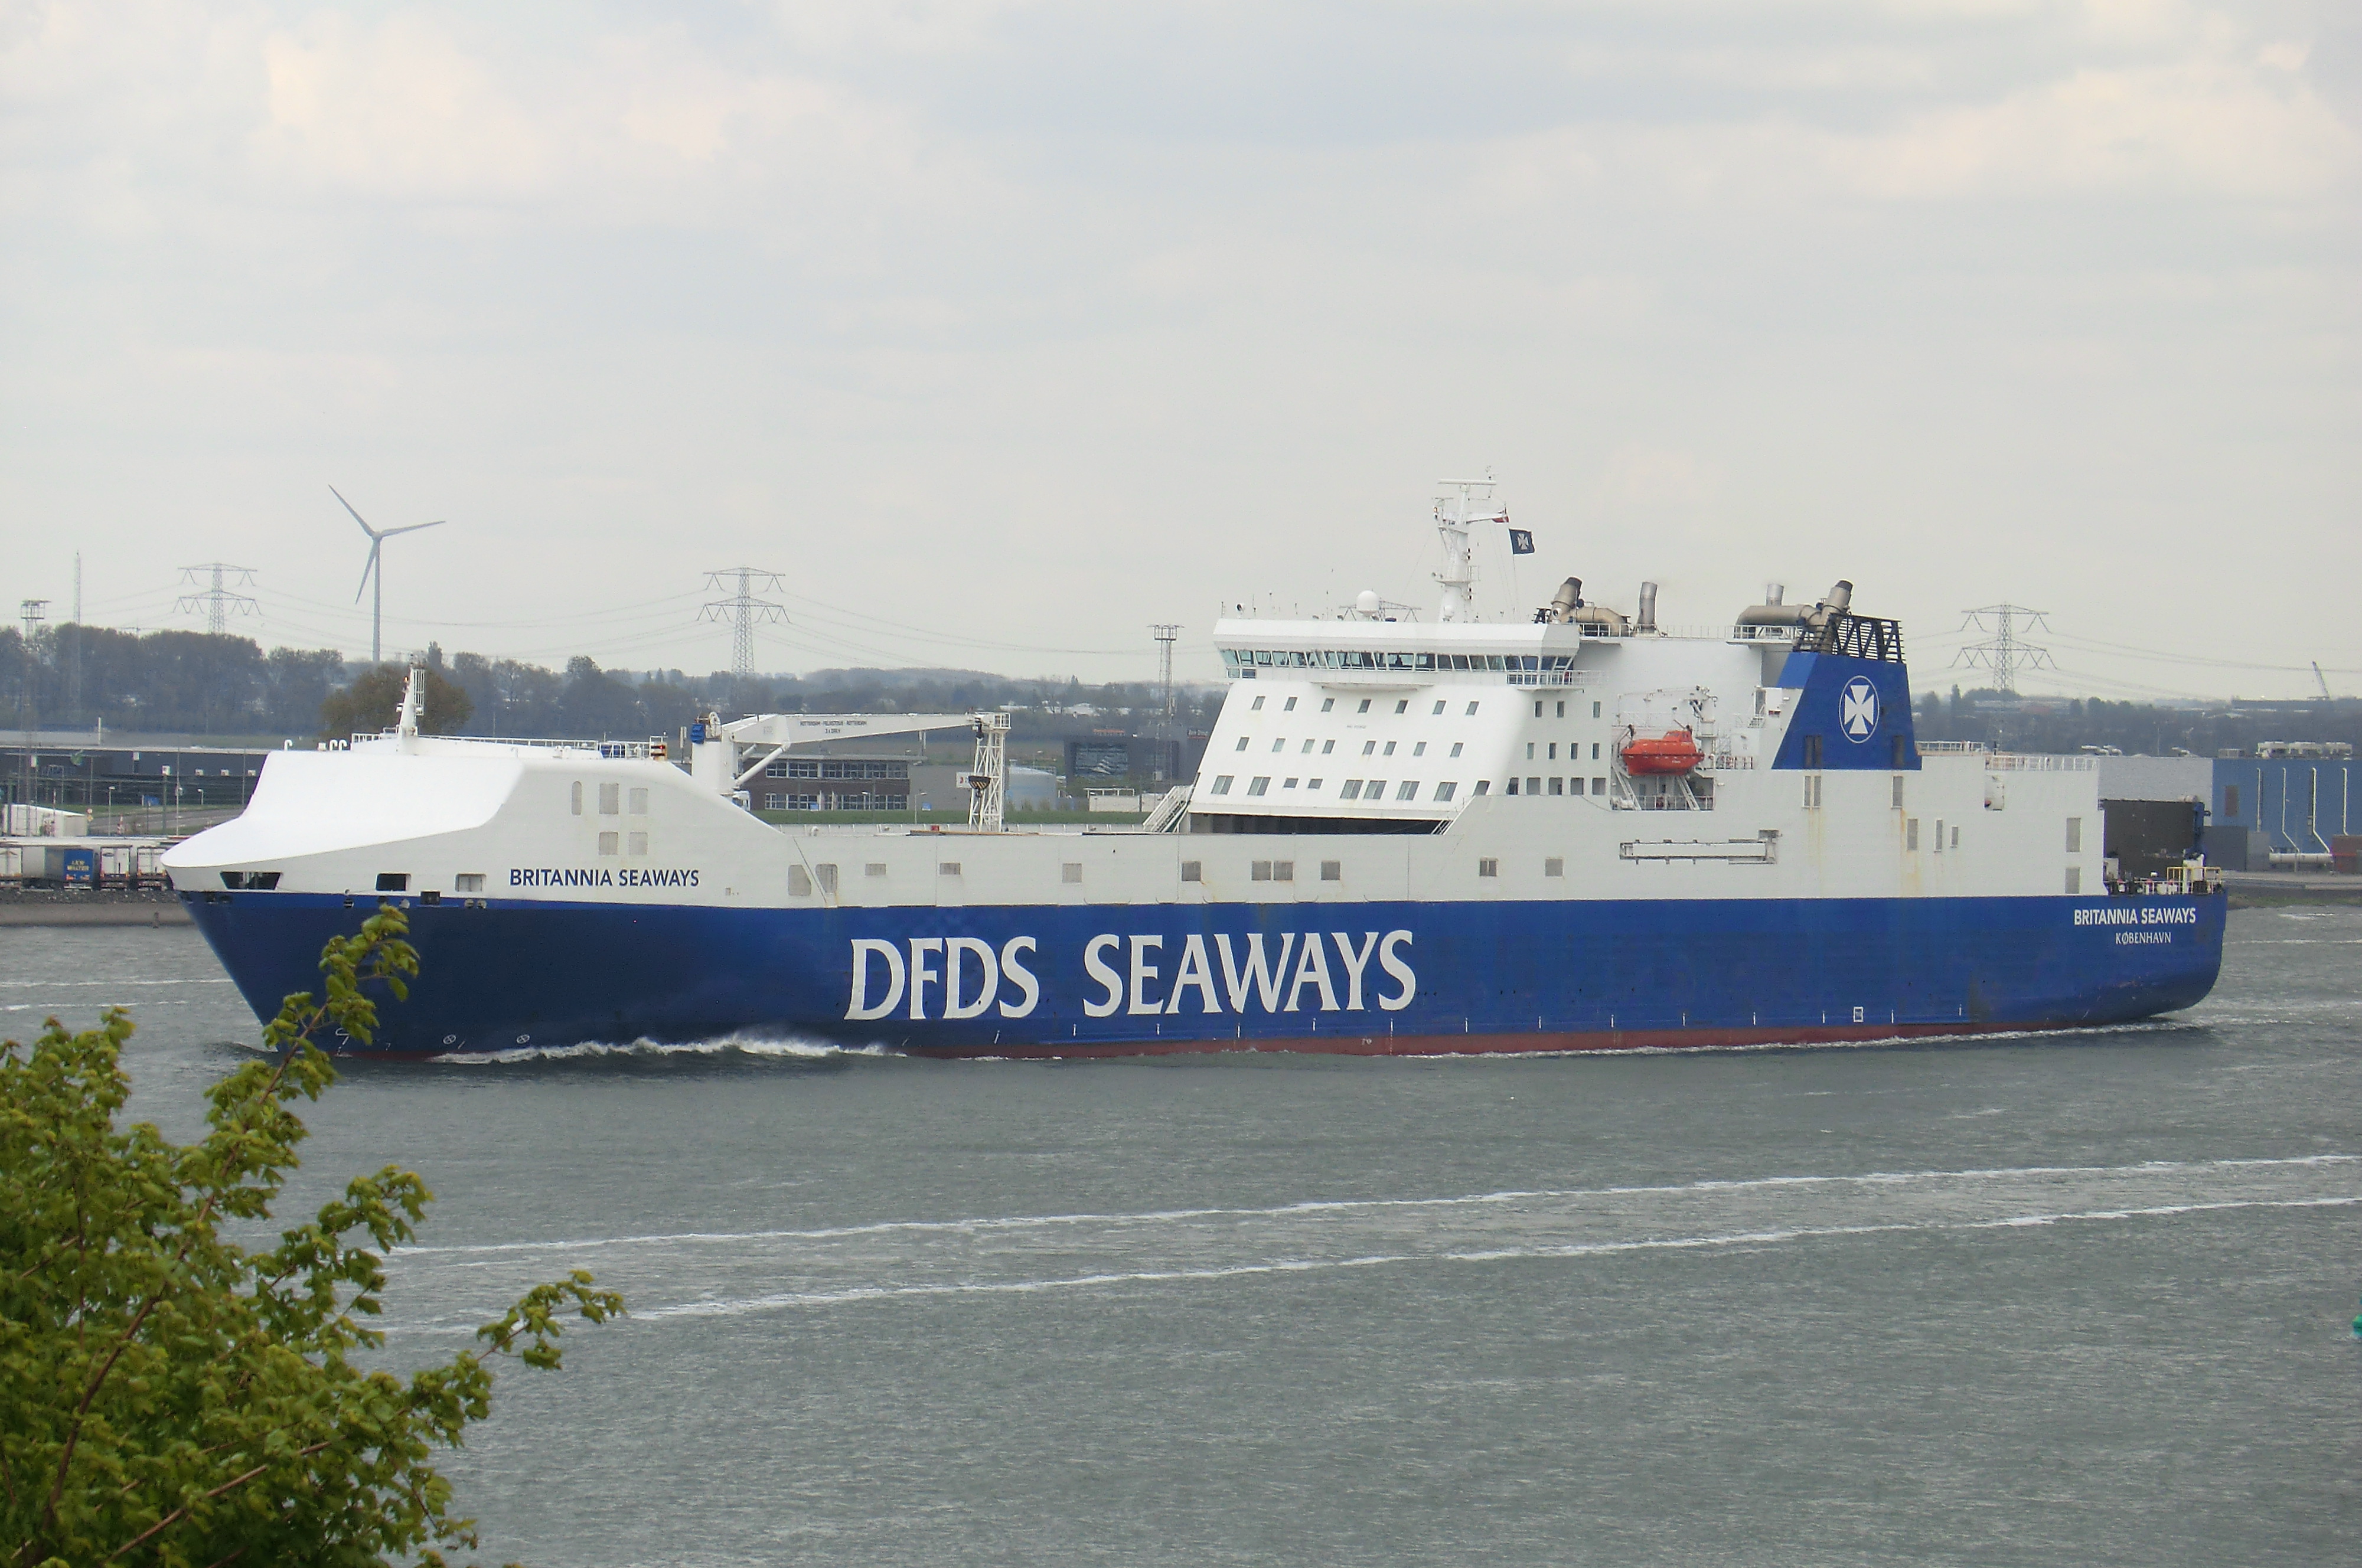
boat, water transportation, ship, ferry, transport, motor ship, waterway, watercraft, passenger ship, cargo ship, roll on roll off, freight transport, container ship, naval architecture, channel, reefer ship, tank ship, heavy lift ship, livestock carrier